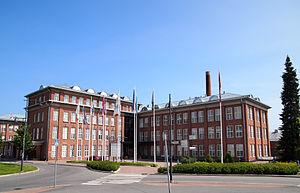
La Fabrique nationale de fusils est un fabricant d'armes à feu propriété de l'État finlandais.